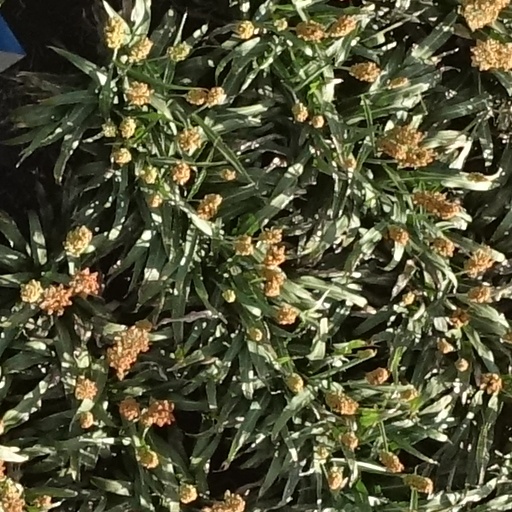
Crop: sorghum